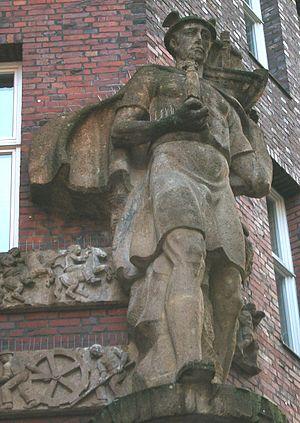
Le district de Kontorhaus est le quartier sud-est de la vieille-ville de Hambourg, situé entre la Steinstraße, le Meßberg, le Klosterwall et la Brandstwiete. Il est caractérisé par ses grands immeubles de bureaux dans le style expressionnisme de brique du début du XXᵉ siècle. Sa place centrale est la Burchardplatz.